Nina Berova-Orahovac

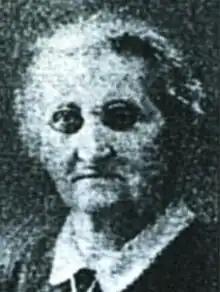
Berova-Orahovac

Nymfodora "Nina" Berova-Orahovac (27 November 1859 – 23 May 1945) was a Bessarabian-Bulgarian woman who was a co-founder of the School Health Institute and the student summer camp in Pancharevo. She was raised in the Bulgarian communities of and Bolhrad in what is now Ukraine. After graduating as a physician from the Medical Academy of Saint Petersburg in Russia, she became the second Bessarabian physician to work in Bulgaria. She completed her residency at the Aleksandrovska Hospital in Sofia, serving as a medic during the Serbo-Bulgarian War. Later she worked in the hospitals in Vidin, Lovech and Koprivshtitsa, before returning to Sofia. Along with Velichko Georgiev, she founded the Bulgarian School Health Institute, to train professionals in hygiene and health to work as school doctors. In 1905, she was one of the founders of the women's association which established summer camps to educate and promote good health for students. She worked as a school nurse until 1915, and remained active in the Bulgarian Medical Association until her death.